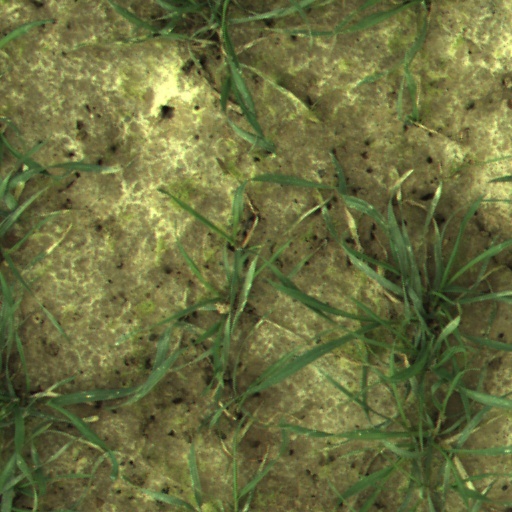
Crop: wheat